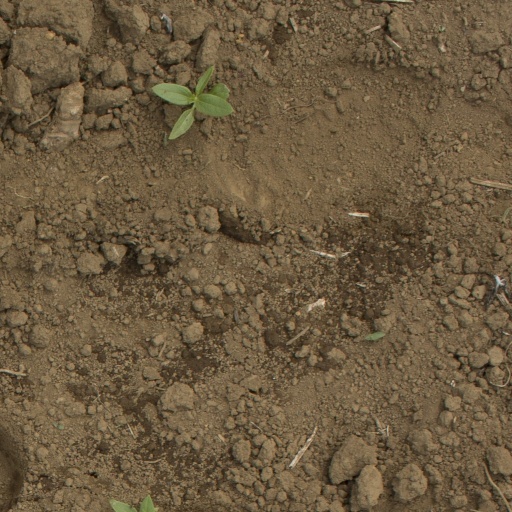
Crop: Jerusalem artichoke